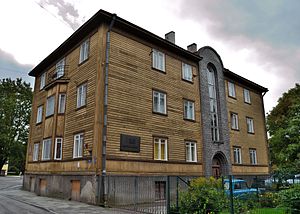
Artur Kapp / Liv og gerning
I dette hus i Tallinn boede Artur Kapp 1934-1944.
Artur Kapp var en estisk komponist, organist, dirigent, lærer og rektor.